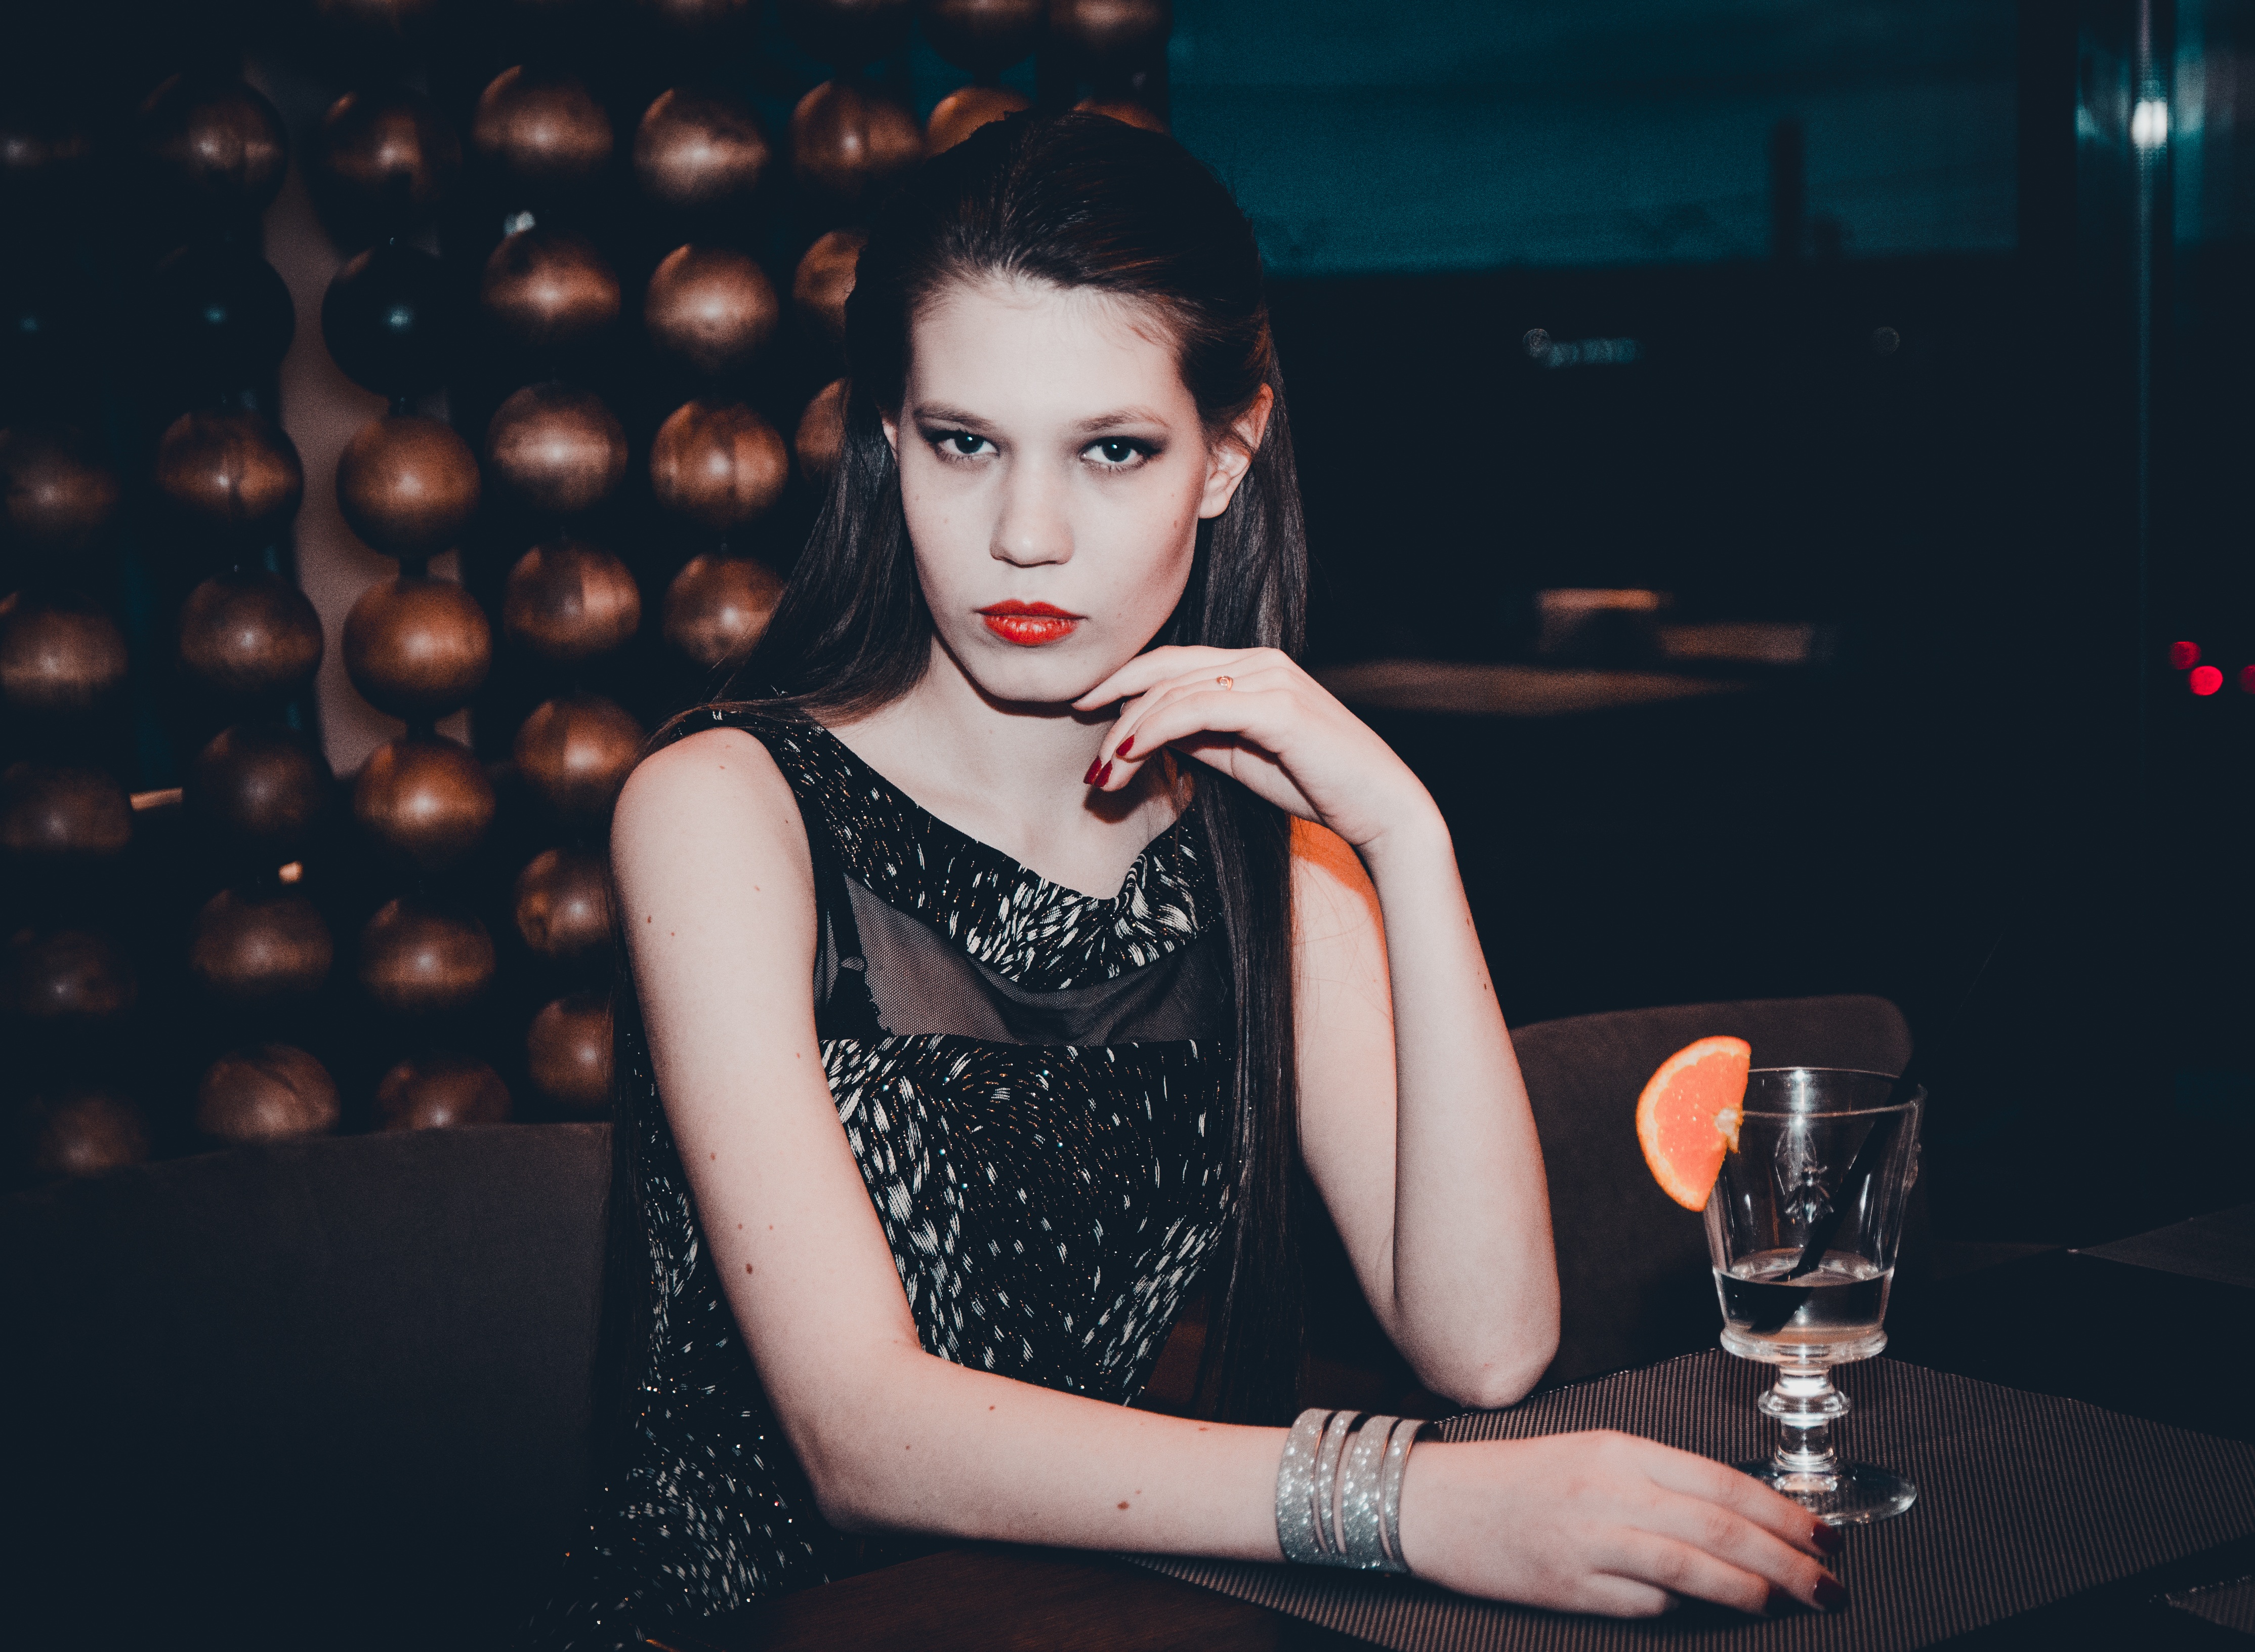
girl, woman, hair, photography, view, female, singer, portrait, model, young, youth, fashion, lady, blonde, jacket, hairstyle, long hair, girls, dress, hands, legs, singing, beauty, style, armchair, posture, smiles, dark background, cosmetics, erotic, photo shoot, light background, portrait photography, supermodel